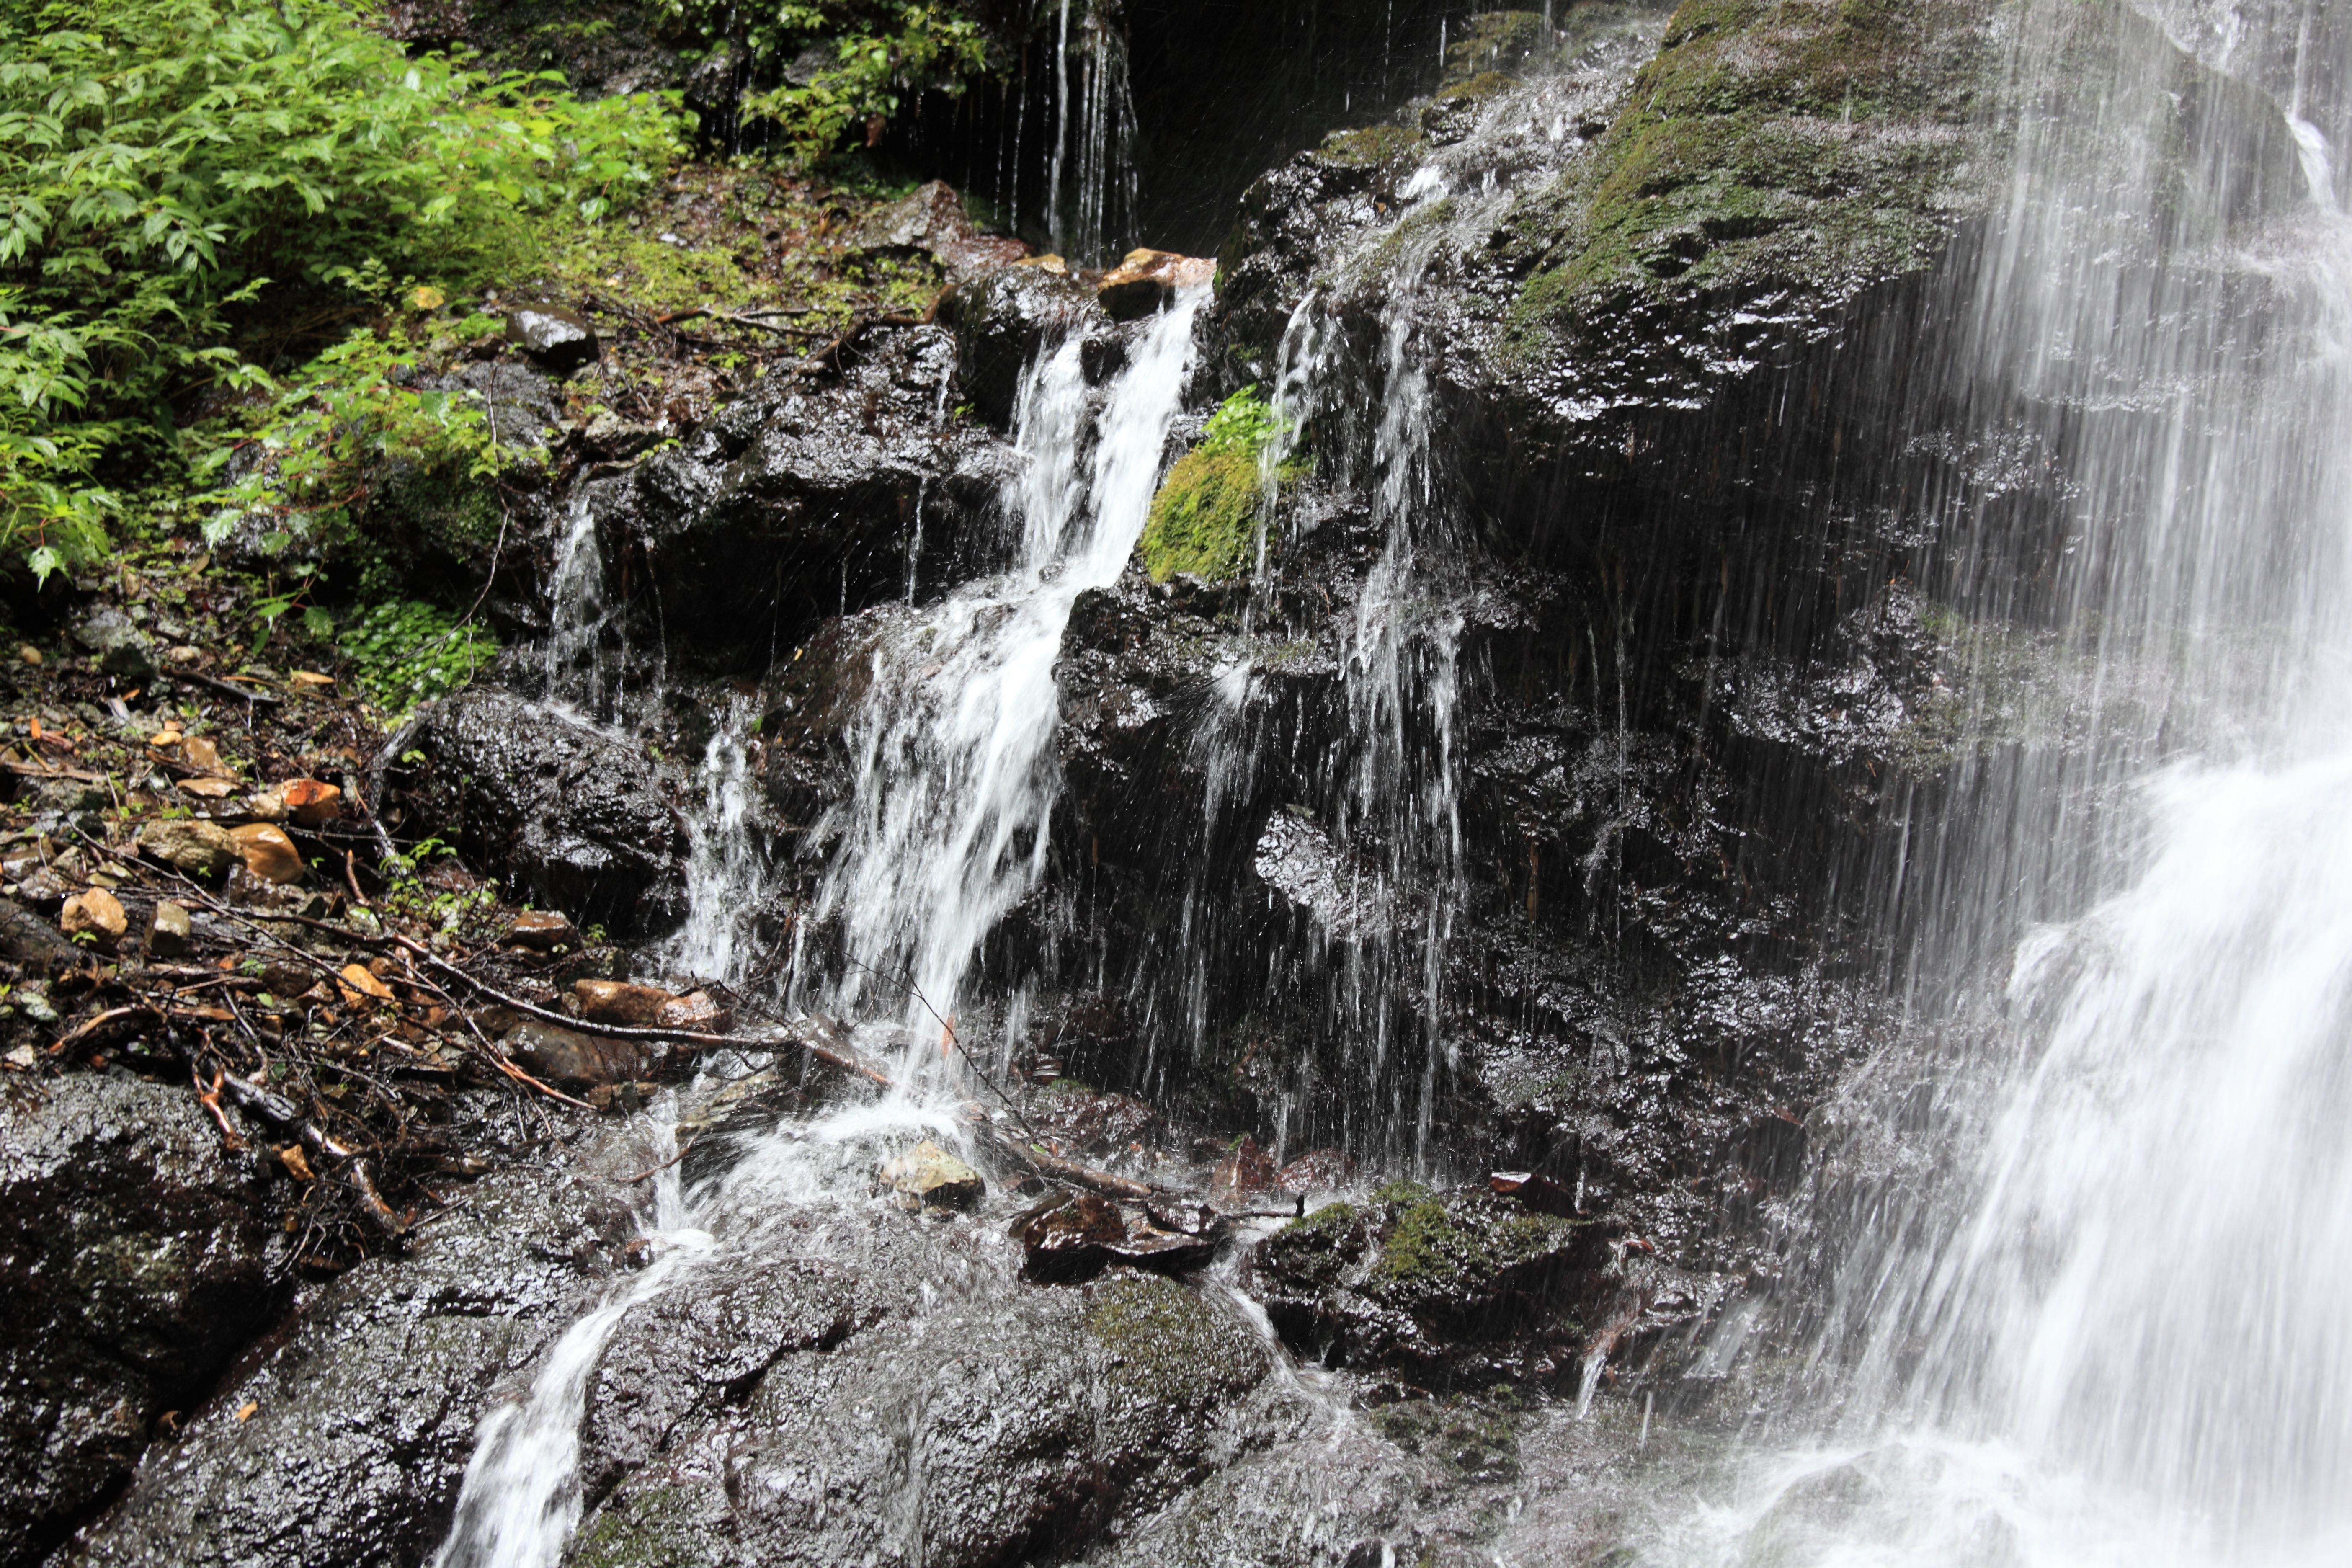
water, waterfall, adventure, stream, high, body of water, cool image, 5d, wasserfall, hires, markii, water feature, watercourse, hi, res, resolution, ryuushunnotaki